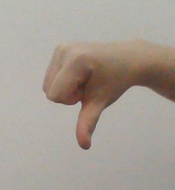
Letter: waw